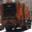
Label: truck